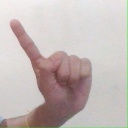
अक्षर: ए